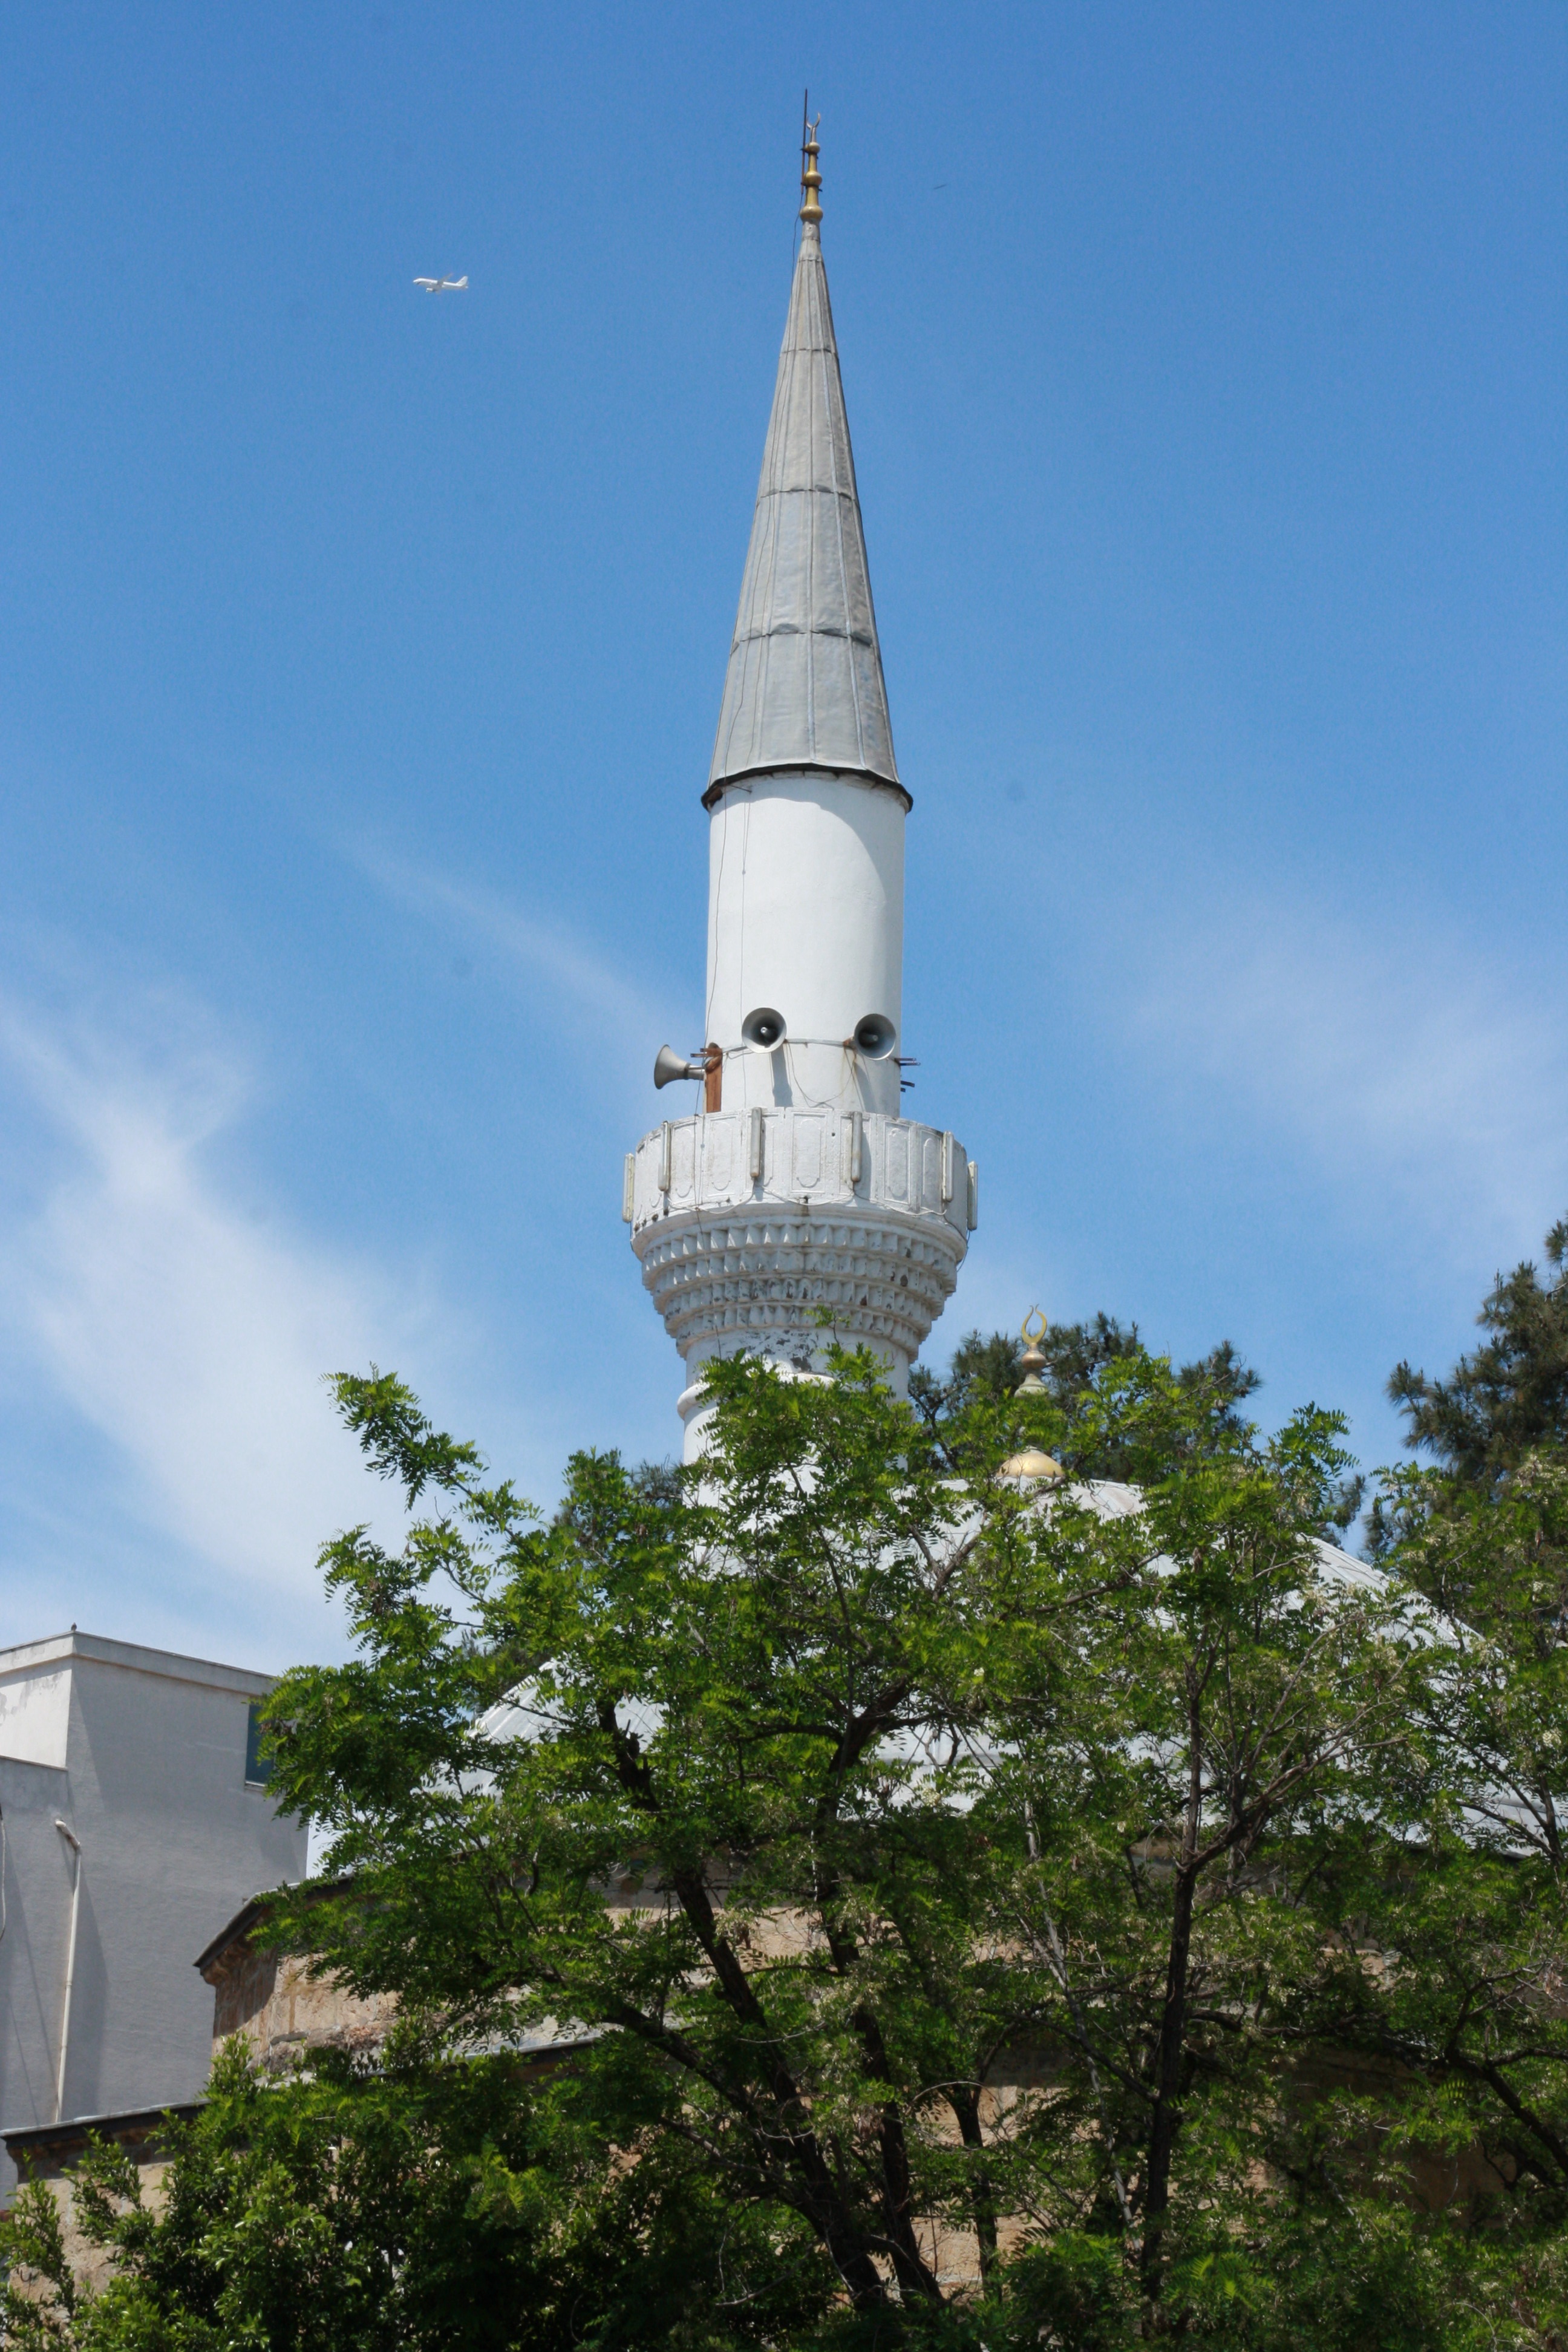
sky, building, skyscraper, aircraft, tower, landmark, place of worship, spire, steeple, mosque, minaret, antalya